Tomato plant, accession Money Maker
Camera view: bottom (45 deg); turntable rotation: 330 degrees
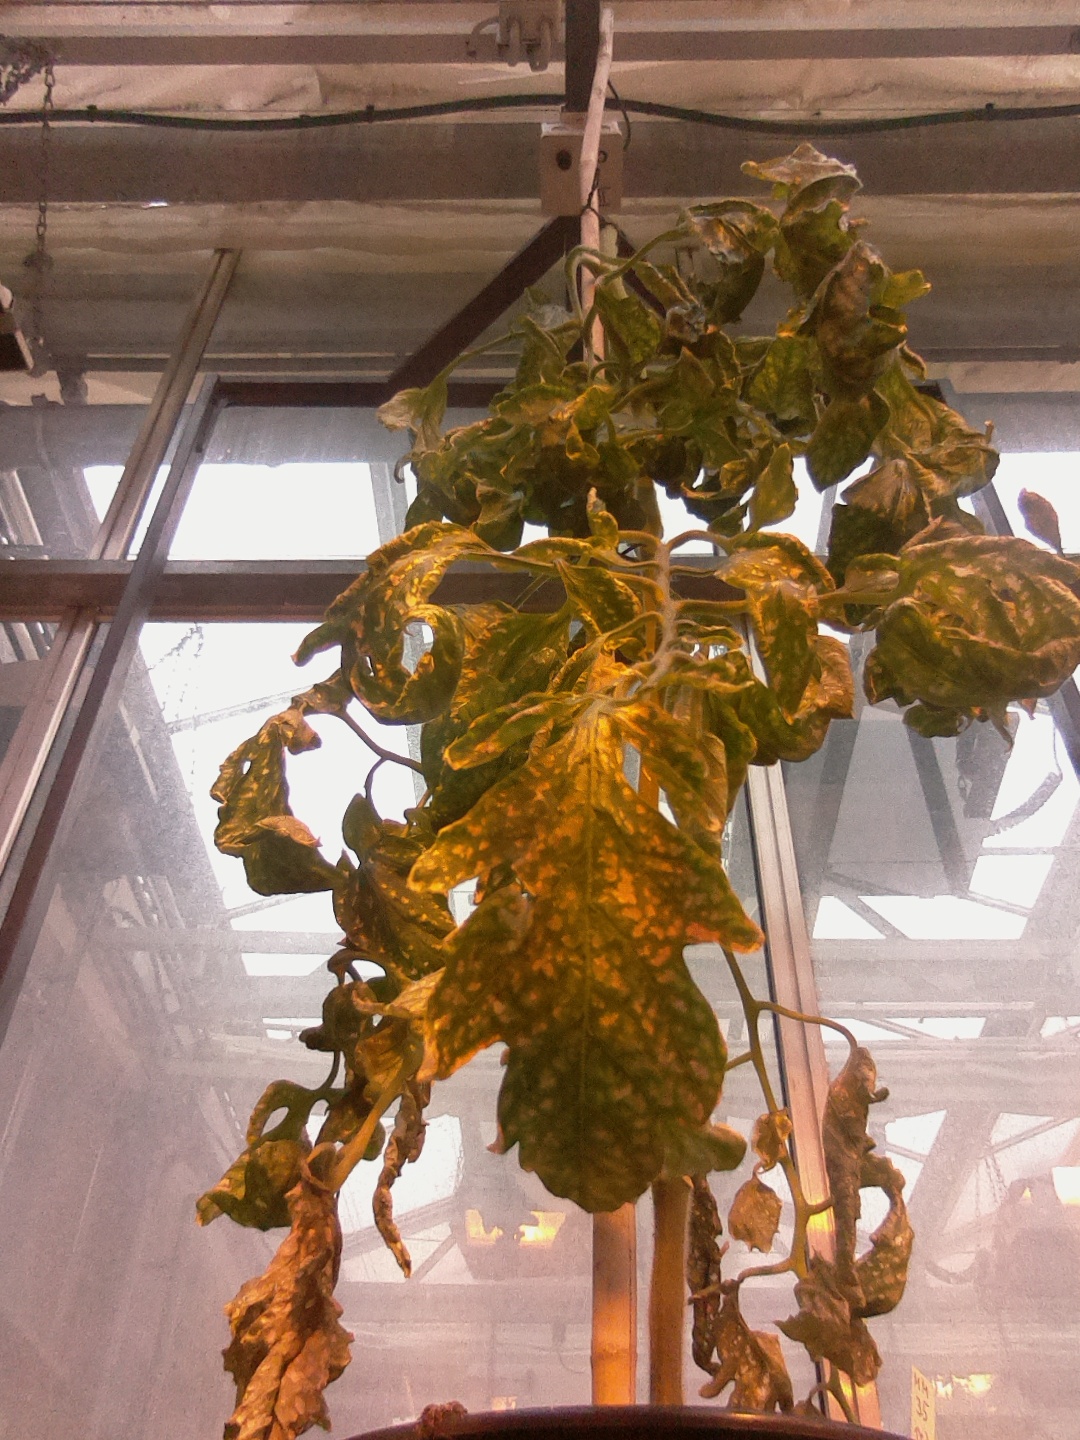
BBCH growth stage 52: 2 inflorescences visible